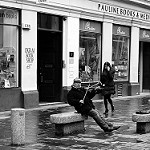
Label: B & W